Postage stamps and postal history of Pakistan

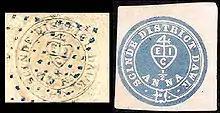
White and blue Scinde Dawks

Postage stamps of Pakistan are those issued since Pakistan's independence in 1947. Pakistan Post has issued more than 600 sets and singles totalling more than 1300 stamps. Immediately after the independence of Pakistan in 1947, the new Pakistan government was preoccupied with setting up the government so British Indian stamps continued in use without an overprint as was the practice in other countries.